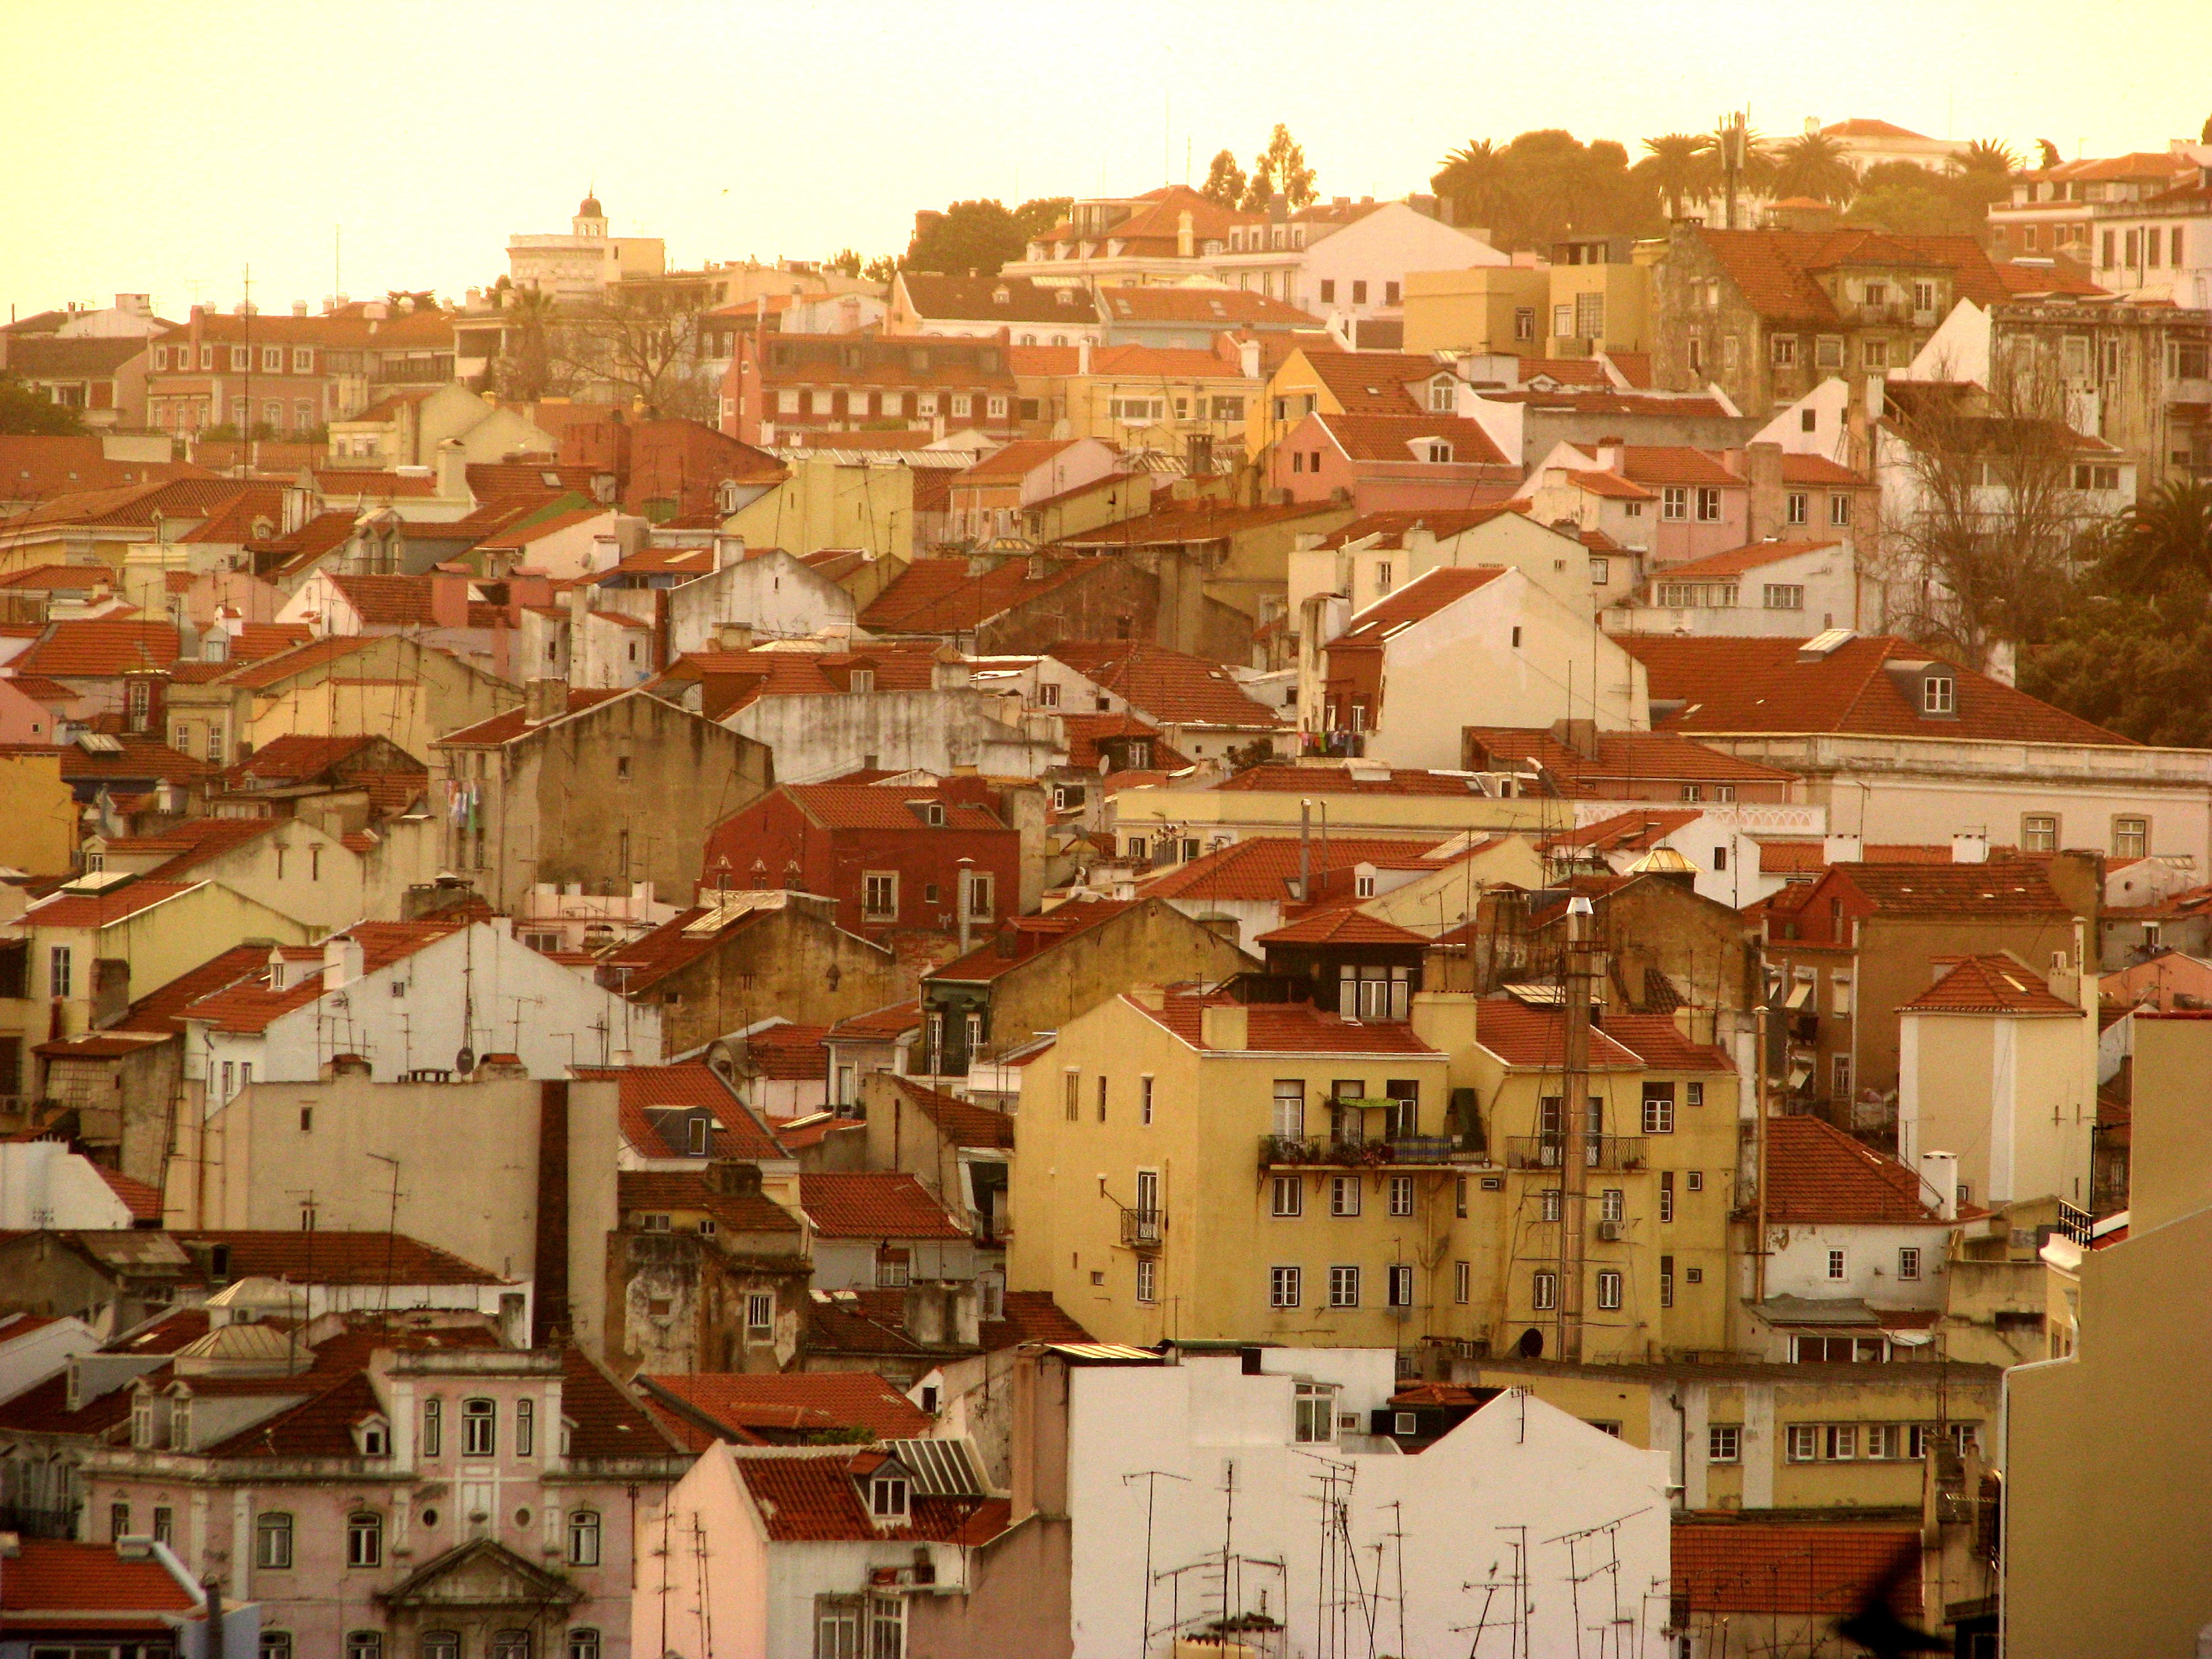
architecture, sunset, town, roof, city, urban, cityscape, downtown, houses, neighbourhood, ancient history, residential area, human settlement